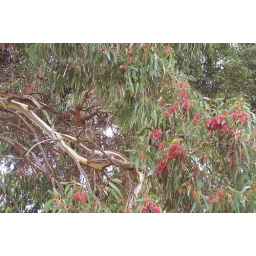
Two little birds in a tree